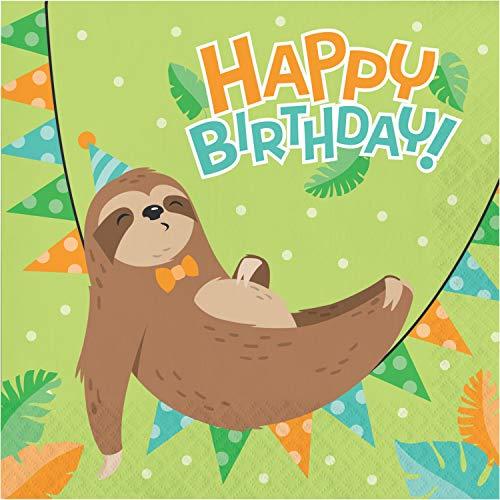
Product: Sloth Party Happy Birthday Napkins, 16 ct
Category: Toys & Games | Party Supplies | Party Tableware | Napkins
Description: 16 Sloth party happy birthday napkins.
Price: $5.35
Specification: ProductDimensions:0.1x12.9x12.9inches|ItemWeight:2.24ounces|ShippingWeight:2.24ounces(Viewshippingratesandpolicies)|Manufacturer:CreativeConverting|ASIN:B07X5MD2BJ|Itemmodelnumber:343827|DatefirstlistedonAmazon:August30,2019